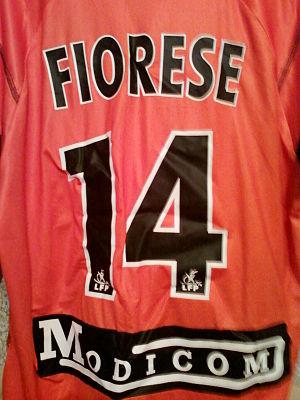
Dos du maillot domicile de Fabrice Fiorèse lors de la saison 2006-2007
Fabrice Fiorèse, né le 26 juillet 1975 à Chambéry, est un footballeur français.